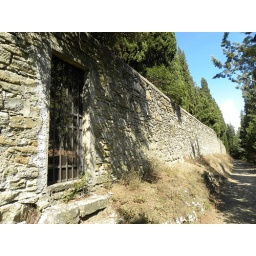
A wall in the forest